Ivan Zhevakhov

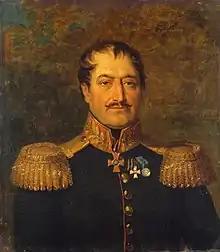
Portrait by George Dawe

Ivan Semyonovich Zhevakhov, also known as Ivane Simonis dze Javakhishvili (1762 – 24 July 1837) was a Georgian nobleman and a general of the Imperial Russian Army.